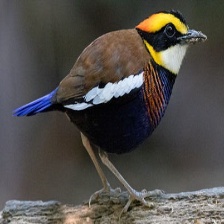
Species: BANDED PITA
Scientific name: HYDRORNIS GUAJANA